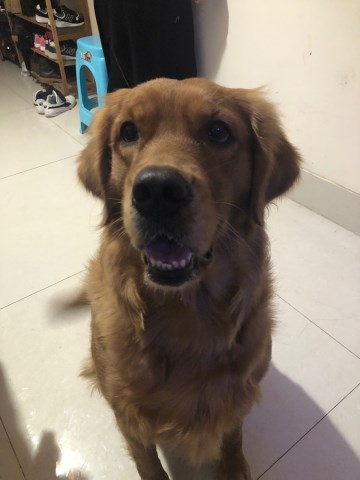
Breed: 5355-n000126-golden_retriever